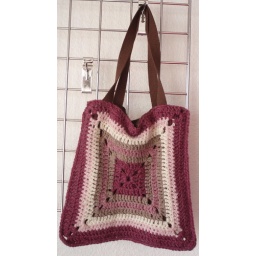
pink bag by itself 2